Laneway Festival

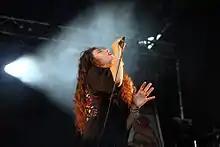
Lorde performing at the 2014 Sydney Laneway

The Laneway lineup in 2013 included: Bat for Lashes, Japandroids, Divine Fits, Alt-J, Of Monsters and Men, MS MR, Jessie Ware, Flume, Chet Faker, Pond and The Rubens. The Tone Deaf website wrote: "Laneway does not fail to live up to its reputation, putting the mega-corporate festivals to shame with [its] authenticity".